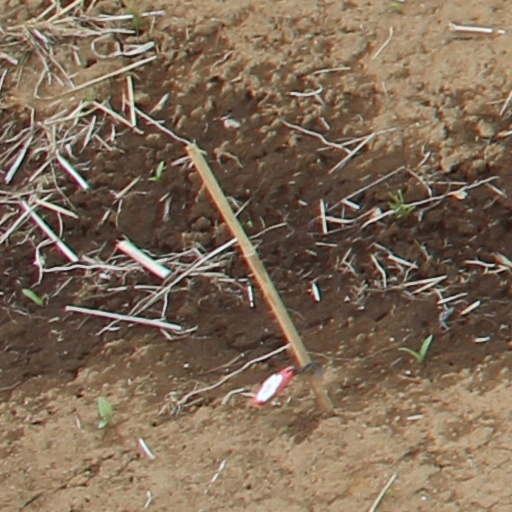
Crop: wheat